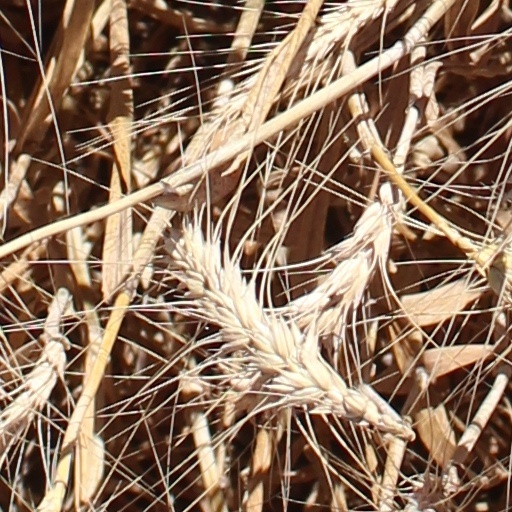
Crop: wheat